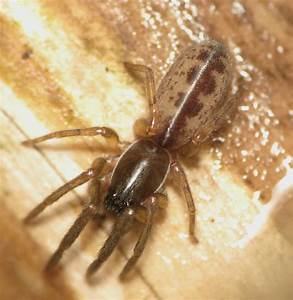
Label: spider